Mikael Pedersen

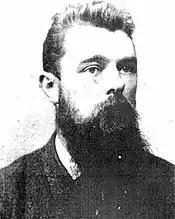
Mikael Pedersen

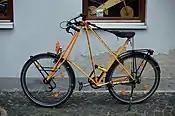
Present day Pedersen bicycle

Mikael Pedersen (25 October 1855 Fløng – 22 October 1929, Bispebjerg) was a Danish inventor much associated with the English town of Dursley. He is chiefly known today for the highly distinctive Pedersen bicycle. His story is one of rags to riches and back again, and he was largely forgotten in his native country, but fans of the Pedersen bicycle arranged for him to be reburied and a memorial erected at Dursley.